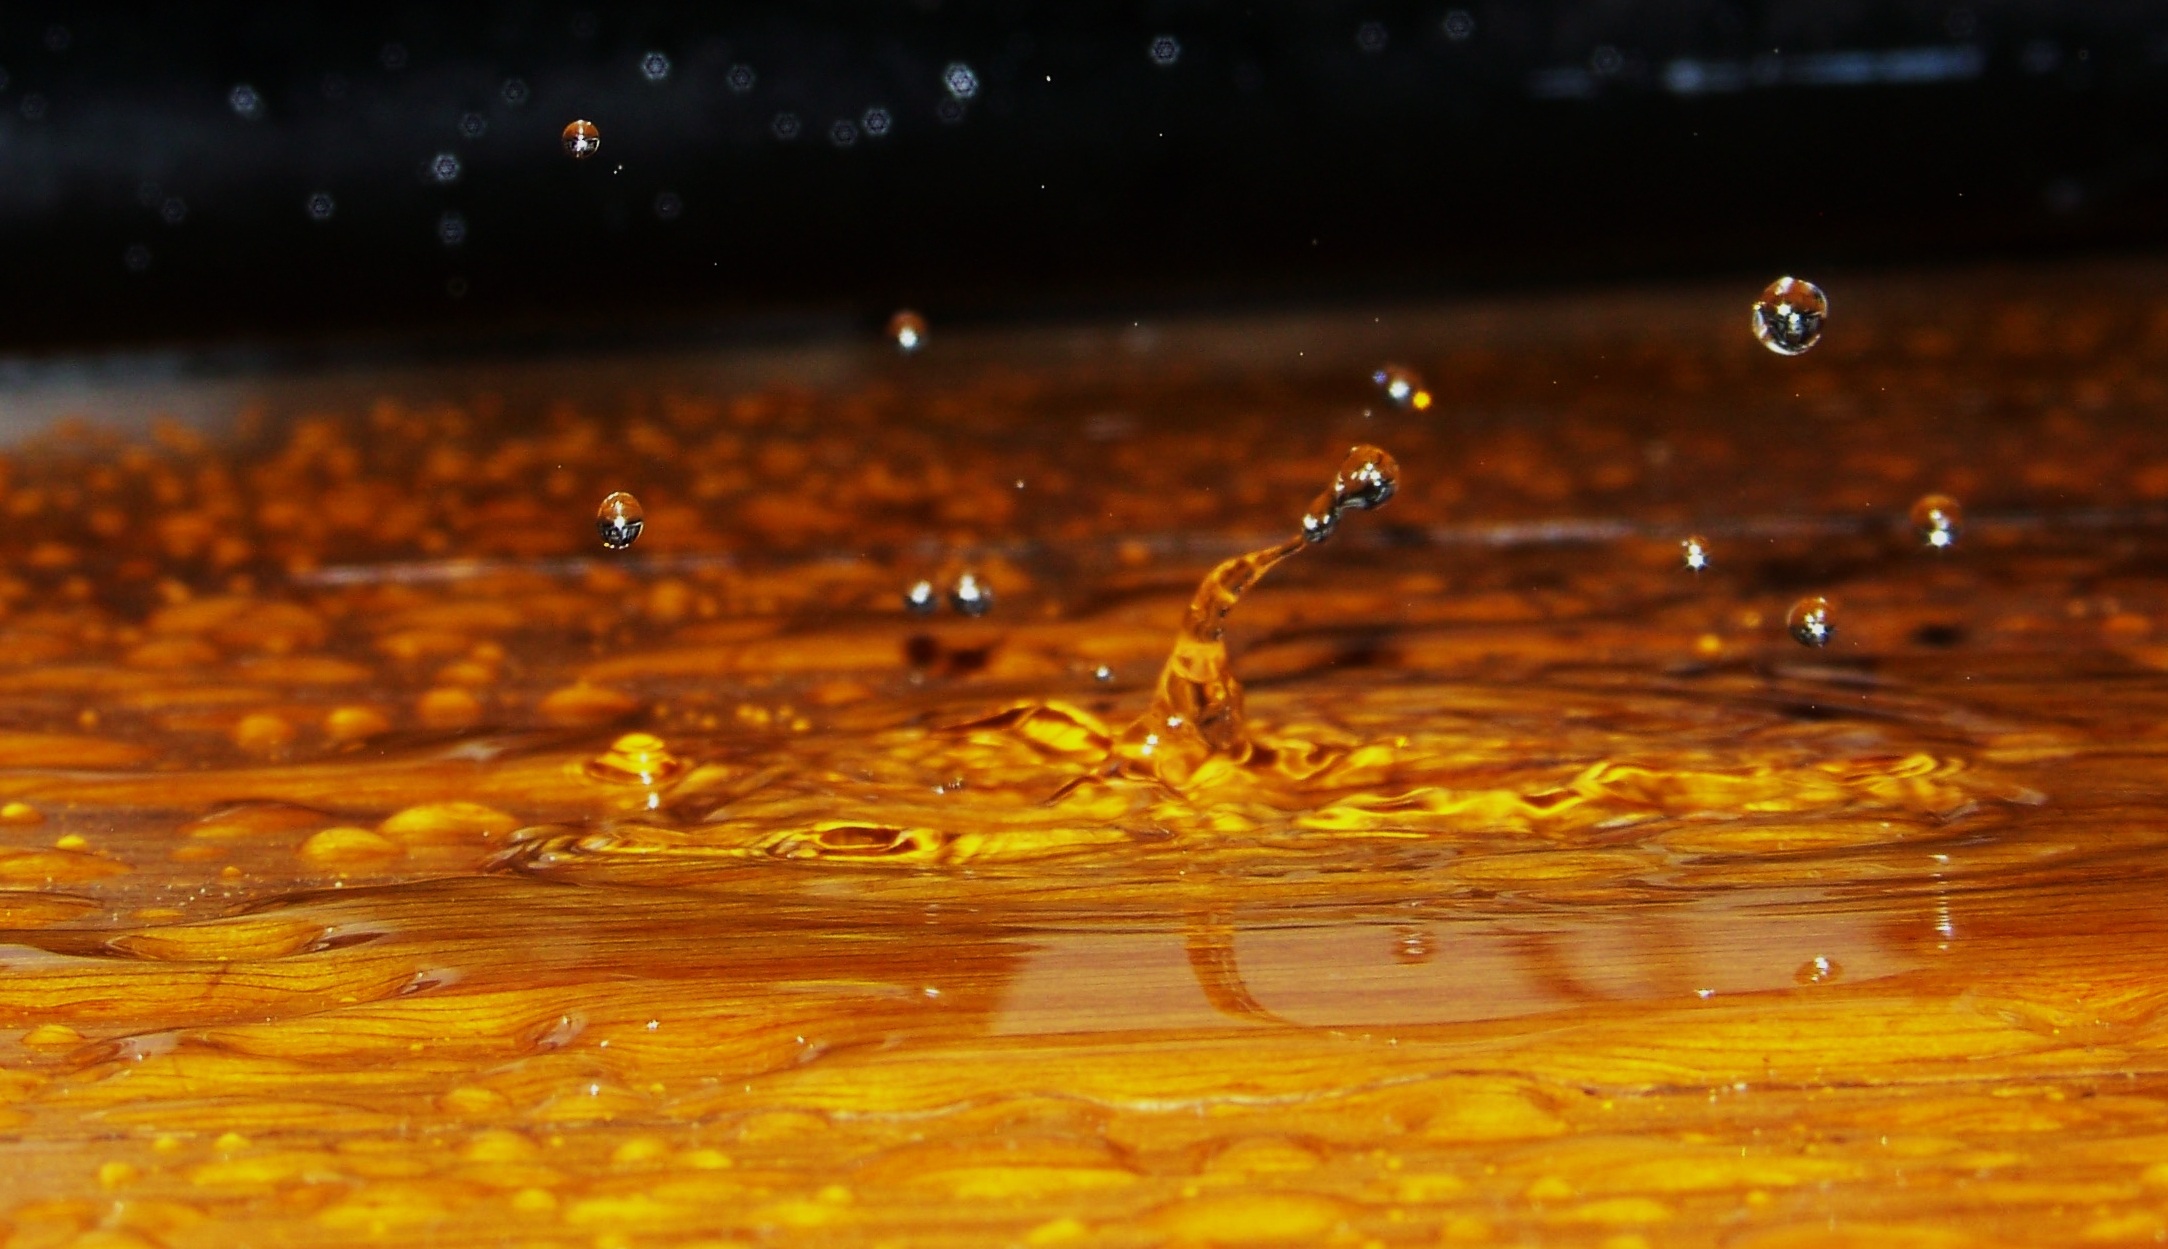
water, drop, wood, night, sunlight, morning, water drop, leaf, flower, reflection, splash, yellow, close up, macro photography